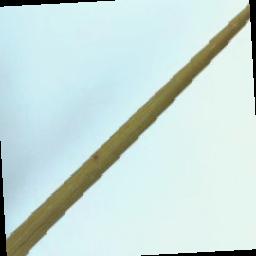
Label: Rice___Brown_Spot